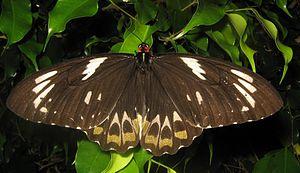
Troides priamus est une espèce de lépidoptères de la famille des Papilionidae.